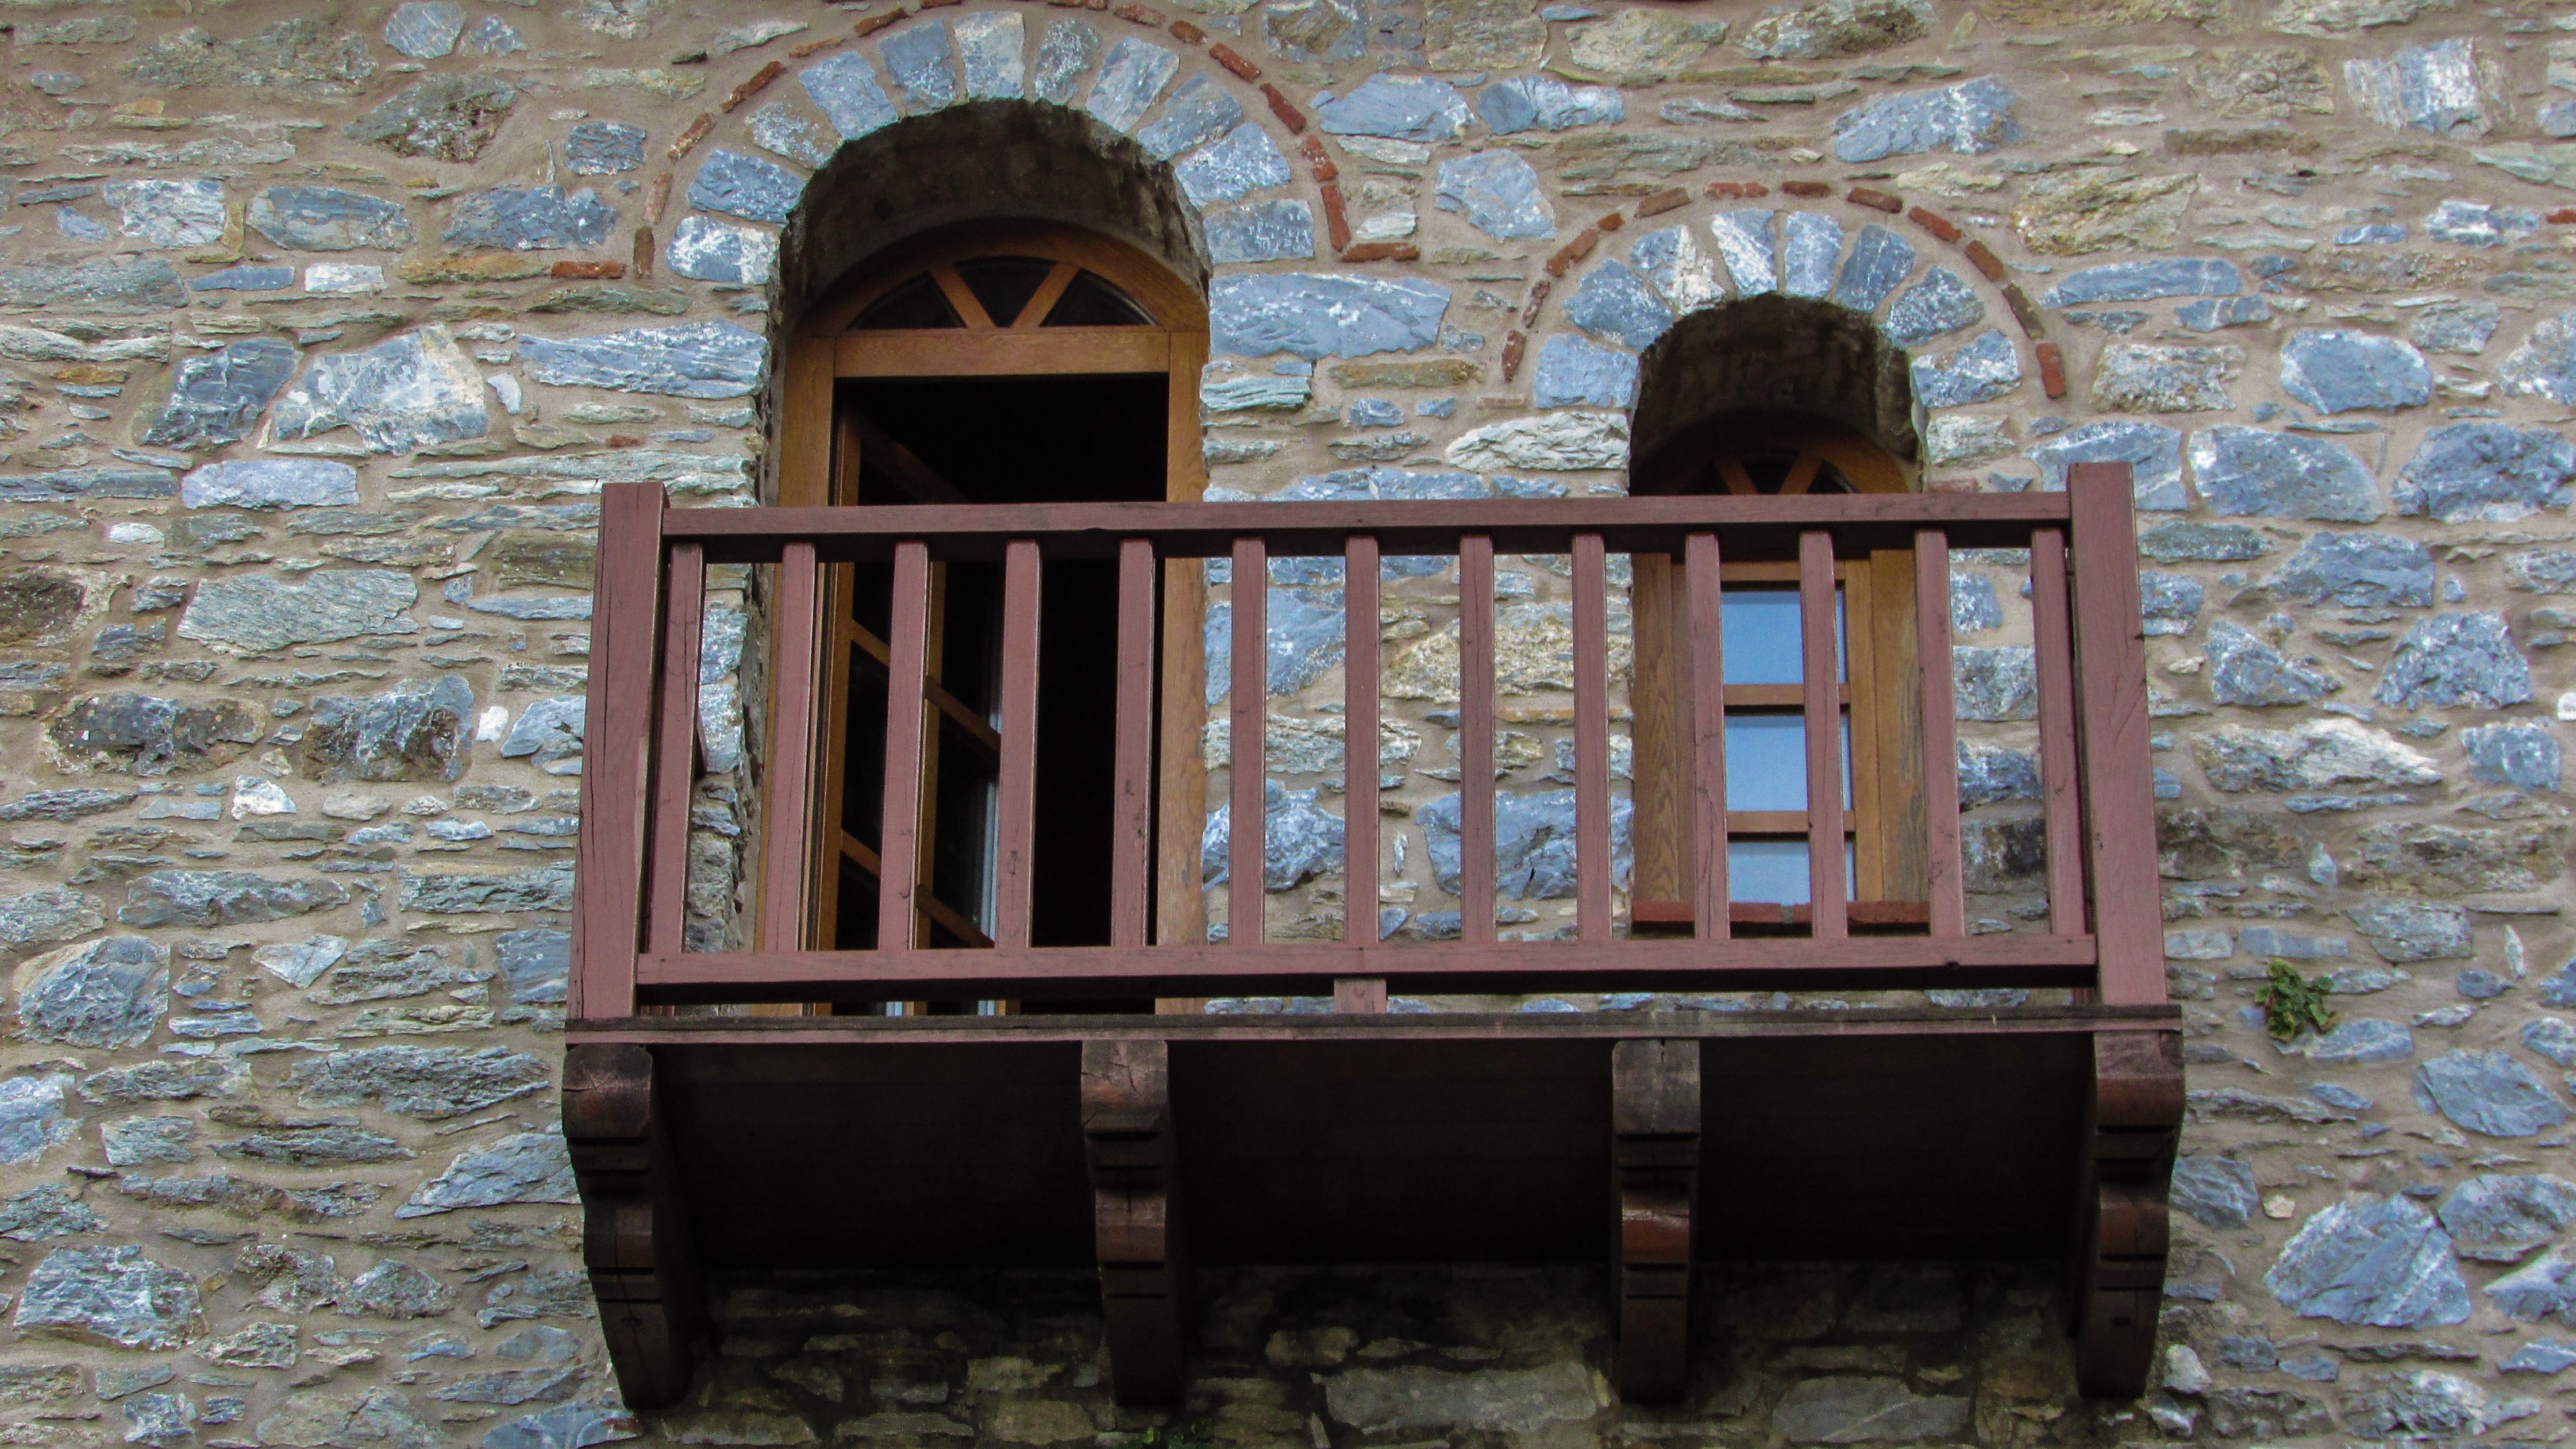
architecture, wood, window, building, stone, balcony, cottage, religion, facade, church, chapel, furniture, monastery, shrine, greece, christianity, orthodox, historical, skiathos, evagkelistria, ancient history